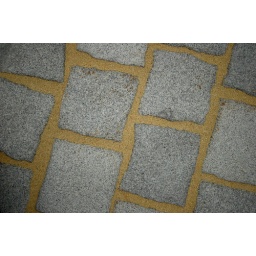
Yellowish sand and stones of a road / plaza in Vienna.